Borussia Mönchengladbach

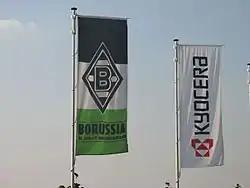
Flags of Borussia and the former sponsor "Kyocera"

For the 110th anniversary of the club, the club brought out a DVD on which the club's story is told in a 110-minute film. On 28 July 2010, it was premiered in a cinema in Mönchengladbach.